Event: Nepal Earthquake
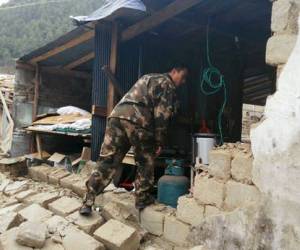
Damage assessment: damage